Prague offensive

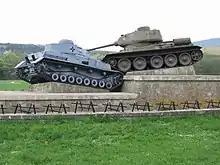
Battle of the Dukla Pass monument

The Prague offensive was the last major military operation of World War II in Europe. The offensive was fought on the Eastern Front from 6 May to 11 May 1945. Fought concurrently with the Prague uprising, the offensive significantly helped the liberation of Czechoslovakia in 1945. The offensive was one of the last engagements of World War II in Europe and continued after Nazi Germany's unconditional capitulation on 8/9 May.